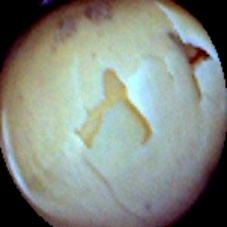
Label: Skin-damaged